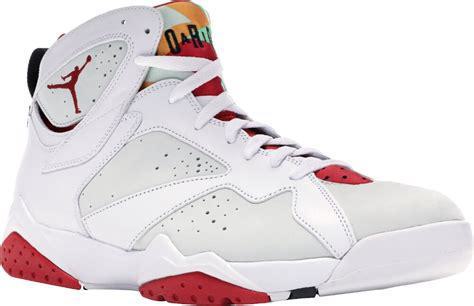
Brand: Jordan
Model: 7 Retro